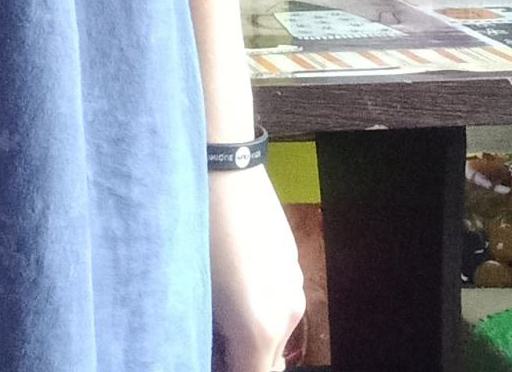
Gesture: no_gesture